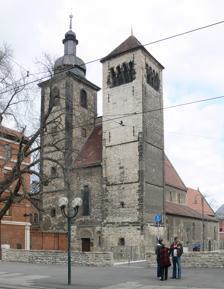
Building: Reglerkirche
Country: Germany
Year built: 1238
Church in Thuringia, Germany Reglerkirche Augustinuskirche Reglerkirche Location in Germany Show map of Germany Reglerkirche Reglerkirche (Thuringia) Show map of Thuringia 50°58′29.96″N 11°02′10.11″E / 50.9749889°N 11.0361417°E / 50.9749889; 11.0361417 Location Erfurt , Thuringia Country Germany Language(s) German Denomination Lutheran Previous denomination Roman Catholic Website www .reglergemeinde .de History Status Parish church Founder(s) Augustinians Architecture Heritage designation Kulturdenkmal in Thuringia Style Romanesque , Gothic Years built 1130–1238 Specifications Number of towers 2 The Reglerkirche ( pronounced [ˈʁeːglɐˌkɪʁçə] , "Church of the Regulated"; also called Augustinuskirche , "Augustine's Church") is a church building in the historical centre of Erfurt in Thuringia , Germany. It serves a Lutheran parish as a place of worship and is one of the larger churches in the city's old part. In times of East Germany , it was considered a centre of church music in Erfurt. History Construction of the Romanesque Reglerkirche was begun in 1130 by the "regulated" Augustinian canons and completed in 1238. The church originated from a Romanesque collegiate church which is said to have been founded as early as 1117. The beginnings of the collegiate church have not yet been properly clarified. In 1362, parish rights were granted for baptism, preaching, confession and visiting the sick. The first building probably had forms of a three- aisled basilica of four bays with an indented, rectangularly closed choir and a pair of towers on the west side. The west façade of the sacred building is unique for churches in the city; the nave and choir are of Gothic style, despite the Romanesque clerestory . The great city fire of 1 April 1291 which destroyed almost the entire eastern part of the city from the Neuwerkskloster to the Krämpfertor caused much of the church to be demolished, with the exception of the tower block. In 1293, an archbishop's endowment states, "church badly destroyed by fire blight" – a new building is to be erected soon. In 1525, the church was converted into a Lutheran parish church as part of the Reformation . In a fire in 1660, large parts of the attached monastery buildings burnt down. During the French occupation under Napoleon , the plundered and internally devastated church served as a military hospital. In the first half of the 19th century, the building and furnishings of the church continued to deteriorate, so that it had to be closed in 1845. With a state grant from the Prussian king, it was restored from 1857 to 1860 and reconstructed from 1890 to 1901. After World War I , a memorial for the fallen of the Jäger-Regiment zu Pferde Nr. 6 was located in front of the church; on an elaborately designed plinth, it showed a hunter in front of a mounting horse. However, it was dismantled as early as 1939 at the instigation of the Nazi lord mayor Walter Kießling. During bombing raids in World War II , the roof truss suffered damage. From 1919 to 1955, Martin Jentzsch was pastor at the Reglerkirche and had a formative influence on church and city life. Between 1960 and 1973, the church was again extensively renovated. Next to the main portal on the outside, there is currently a bronze statue of the "Mildenfurth Cross Man", created by the Thuringian sculptor Volkmar Kühn in 2002. Interior The late-Gothic winged altar is of great art-historical importance. Created by the unknown "Masters of the Regler Altar" around 1465, it is one of the most qualitative and best-preserved altars of this period in central Germany. It is presented in three different states: The closed altar shows twelve apostles , martyrs and saints who represent the congregation's connection with the history of the church, among them and in the first place the church teacher Augustine. The open altar presents four large panel paintings against a golden background, symbolising God's presence in the world. On the left, Jesus Christ's crowning with thorns and scourging; on the right, the Ascension and Pentecost . Further open, 13 carved reliefs can be seen against a richly gilded background; the largest in the centre being the Coronation of Mary . The pulpit (probably from 1687) comes from the monastery church of St Pancratius in Hamersleben and shows the four evangelists. Organ An earlier organ case was designed by the well-known artist Alexander Linnemann from Frankfurt. The present organ of the Reglerkirche was built in several stages between 1968 and 1977 by the organ builder Friedrich Löbling from Erfurt. The Brustwerk was installed in 1983. The instrument has 38 stops on three manuals and pedal. The key and stop action are mechanical. The late-Gothic winged altar Pulpit from 1687 Organ built by Friedrich Löbling Bibliography Kaiser, Gerhard; Möller, Roland (1998). Die Reglerkirche zu Erfurt (in German). Regensburg: Schnell & Steiner. ISBN 3-7954-6109-X . Meißner, Karl-Heinz (2011). Die Reglerkirche in Erfurt und ihr Altar (in German). Berlin: Lukas Verlag. ISBN 978-3-86732-107-5 . References